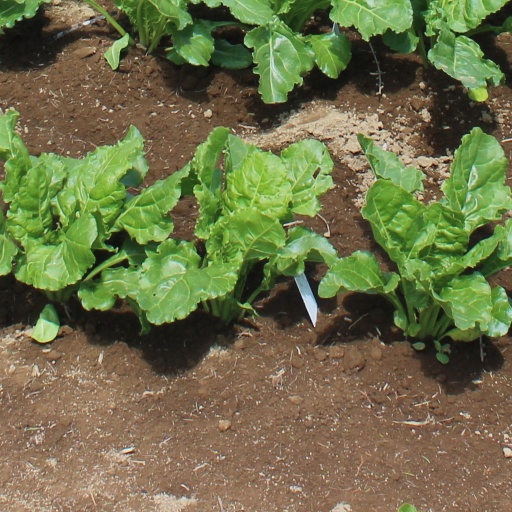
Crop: sugar beet